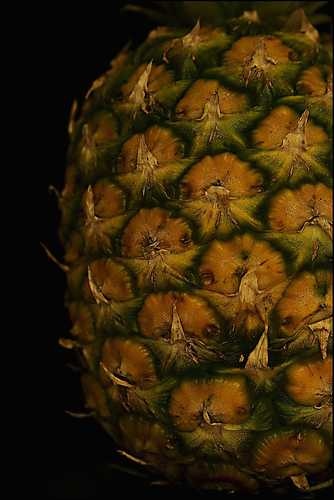
Label: Pineapple